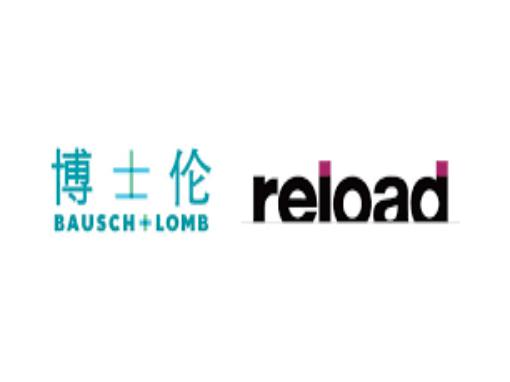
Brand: bauschlomb-1
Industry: Medical